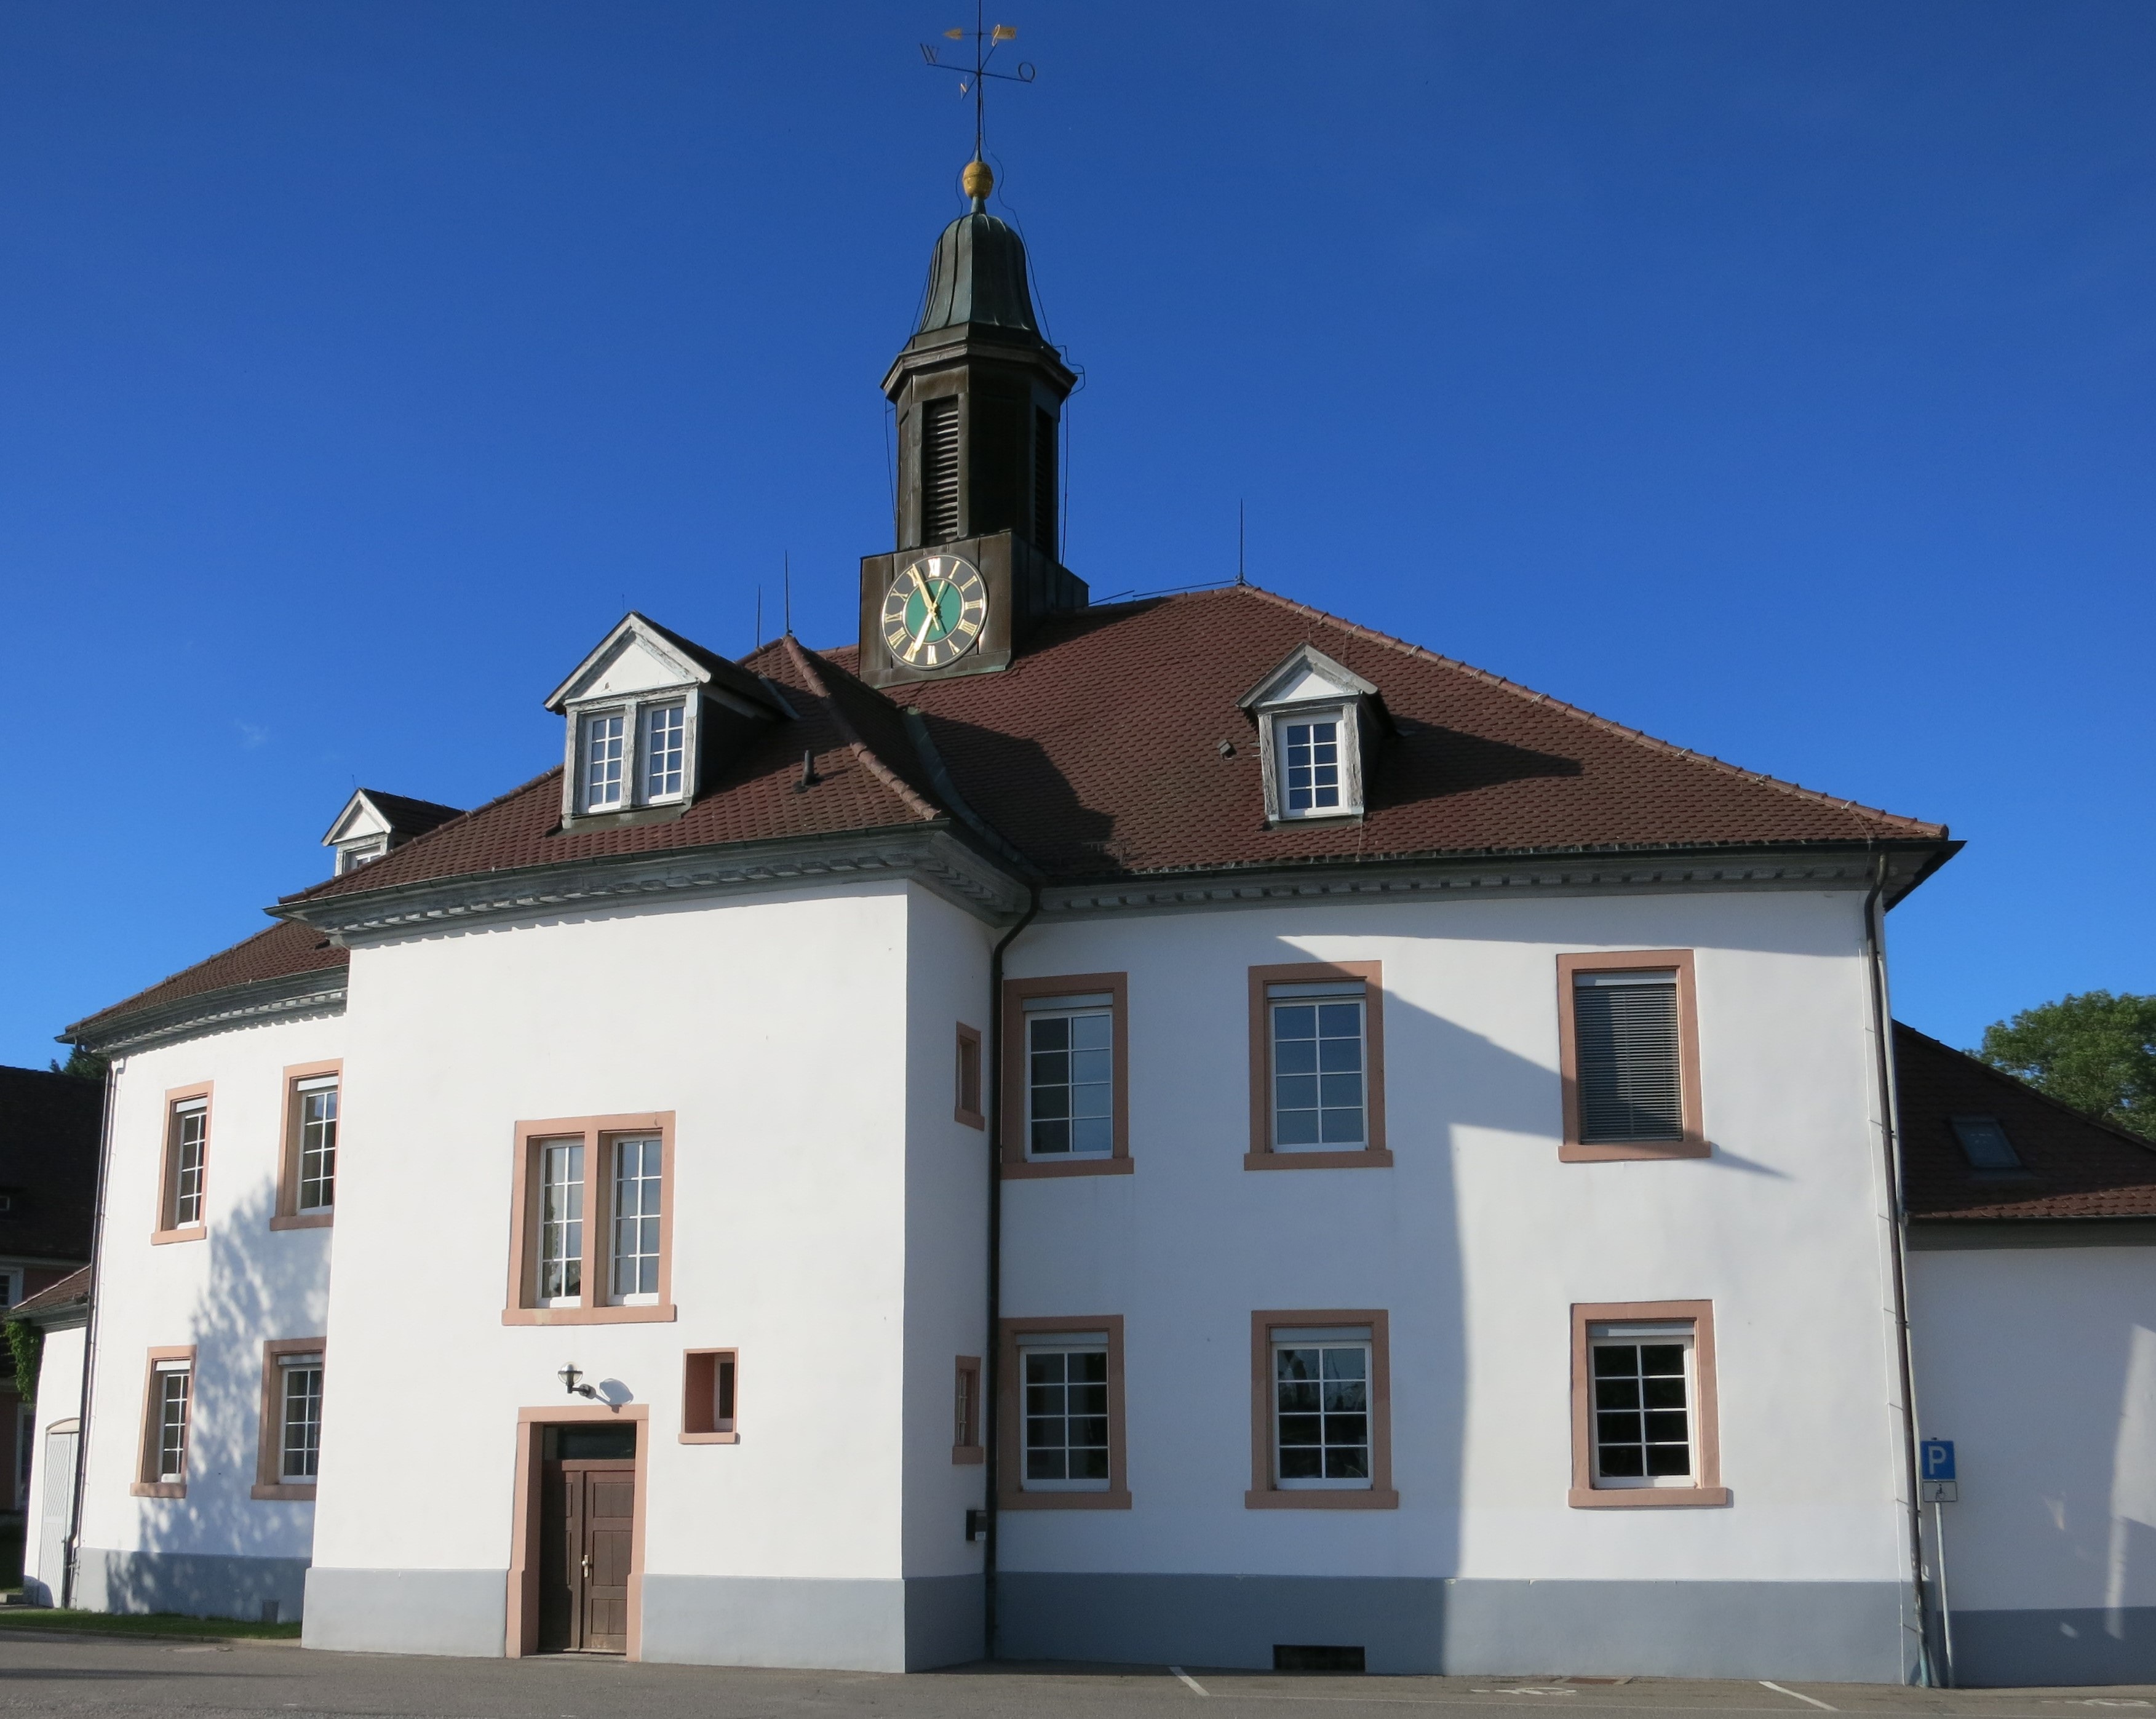
villa, house, building, tower, cottage, facade, property, church, chapel, place of worship, germany, estate, town hall, bad d rrheim, spanish missions in california